Exeter, Tasmania

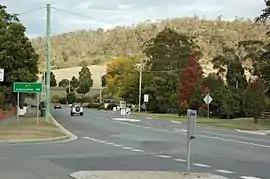
West Tamar Highway at Exeter

Exeter is a small town approximately 24 kilometres north of the city of Launceston, Tasmania, Australia. At the 2016 census, Exeter had a population of 633.